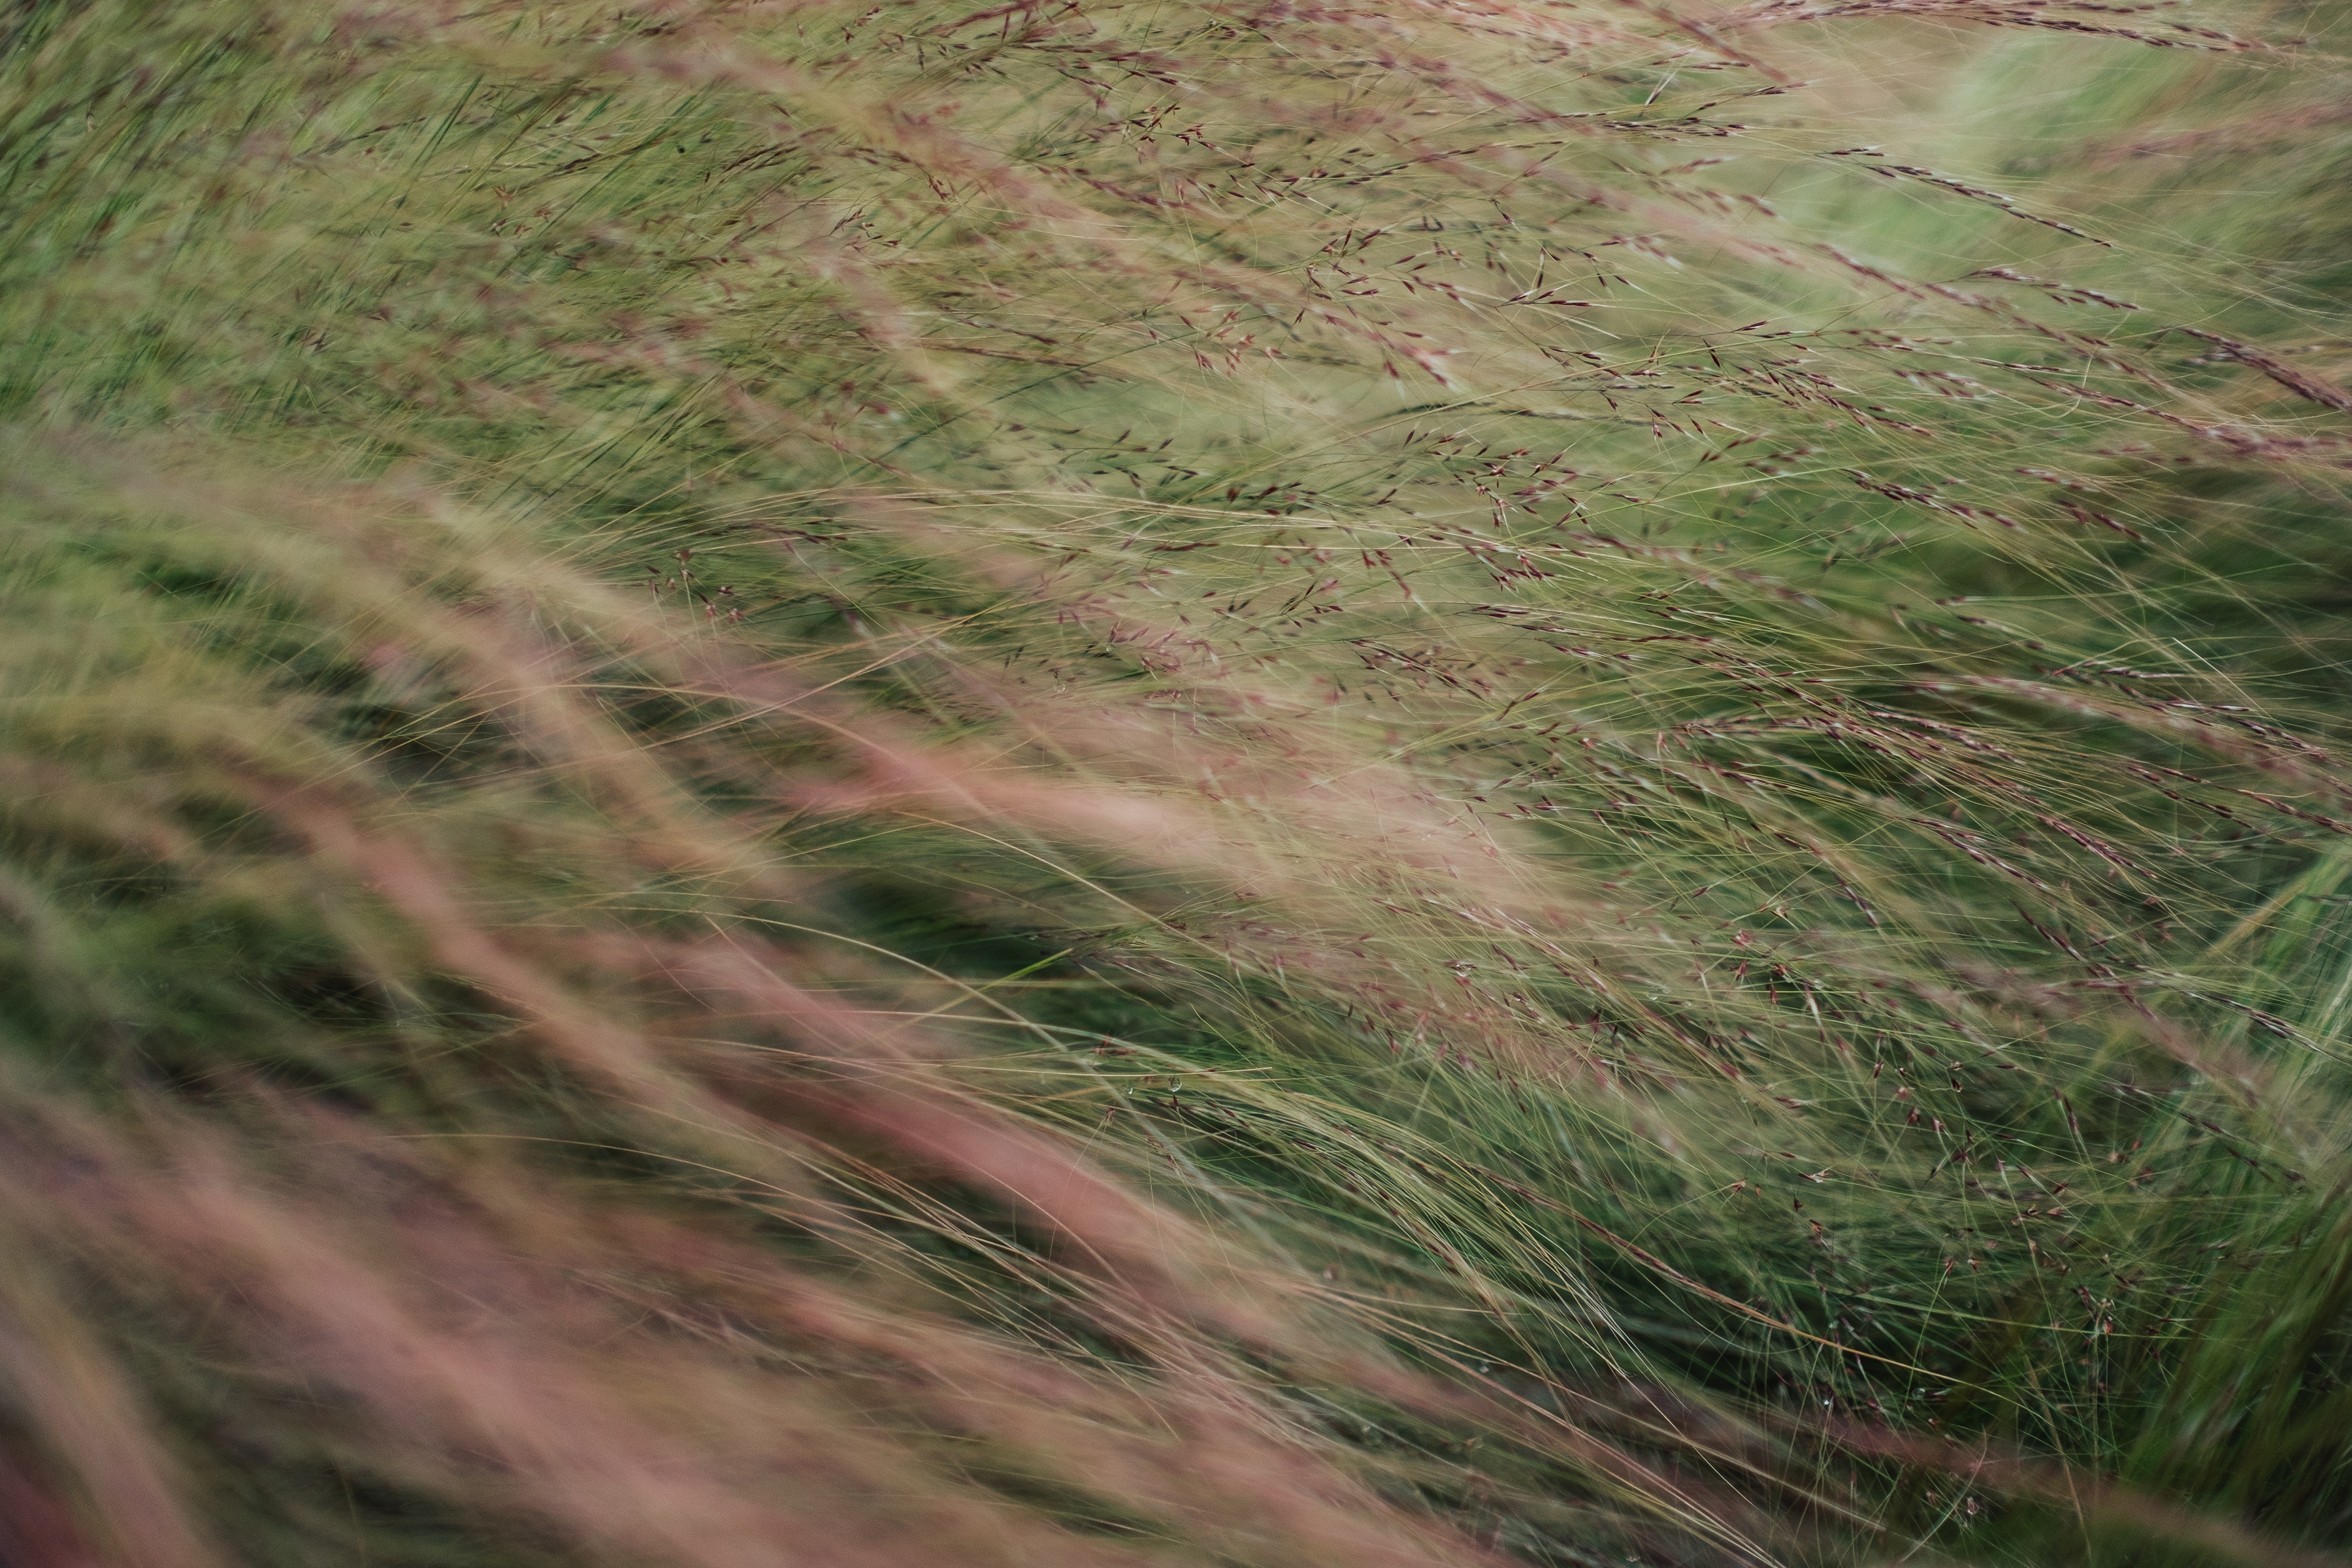
landscape, nature, grass, wilderness, plant, field, lawn, meadow, prairie, hill, wildlife, green, soil, terrain, geology, grassland, habitat, ecosystem, steppe, natural environment, grass family